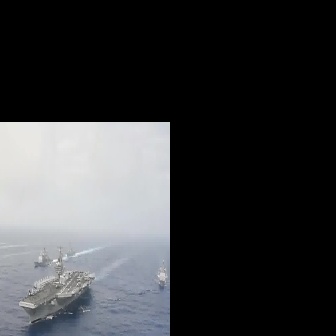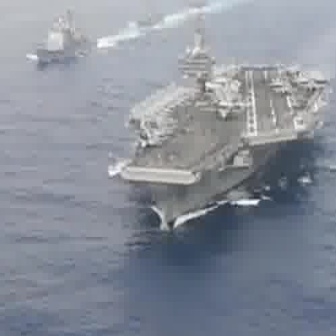
  Please identify the target specified by the bounding box [18,245,94,321] in the first image and locate it in the second image. Return the coordinates in [x_min,y_min,x_max,y_max] format.
Answer: [116,4,334,222]